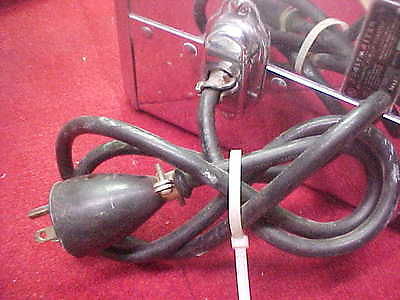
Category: toaster